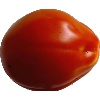
Label: Tomato 1